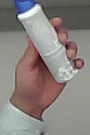
Product: dove_spray